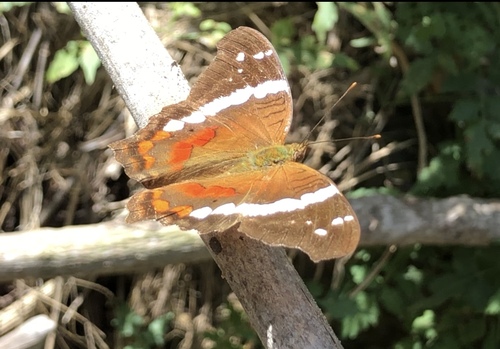
Scientific name: Anartia fatima
Common name: Banded peacock
Family: Nymphalidae
Order: Lepidoptera
Pollinator type: Primary pollinator
Habitat: Open areas and gardens
Geographic range: South America
Conservation status: Least Concern